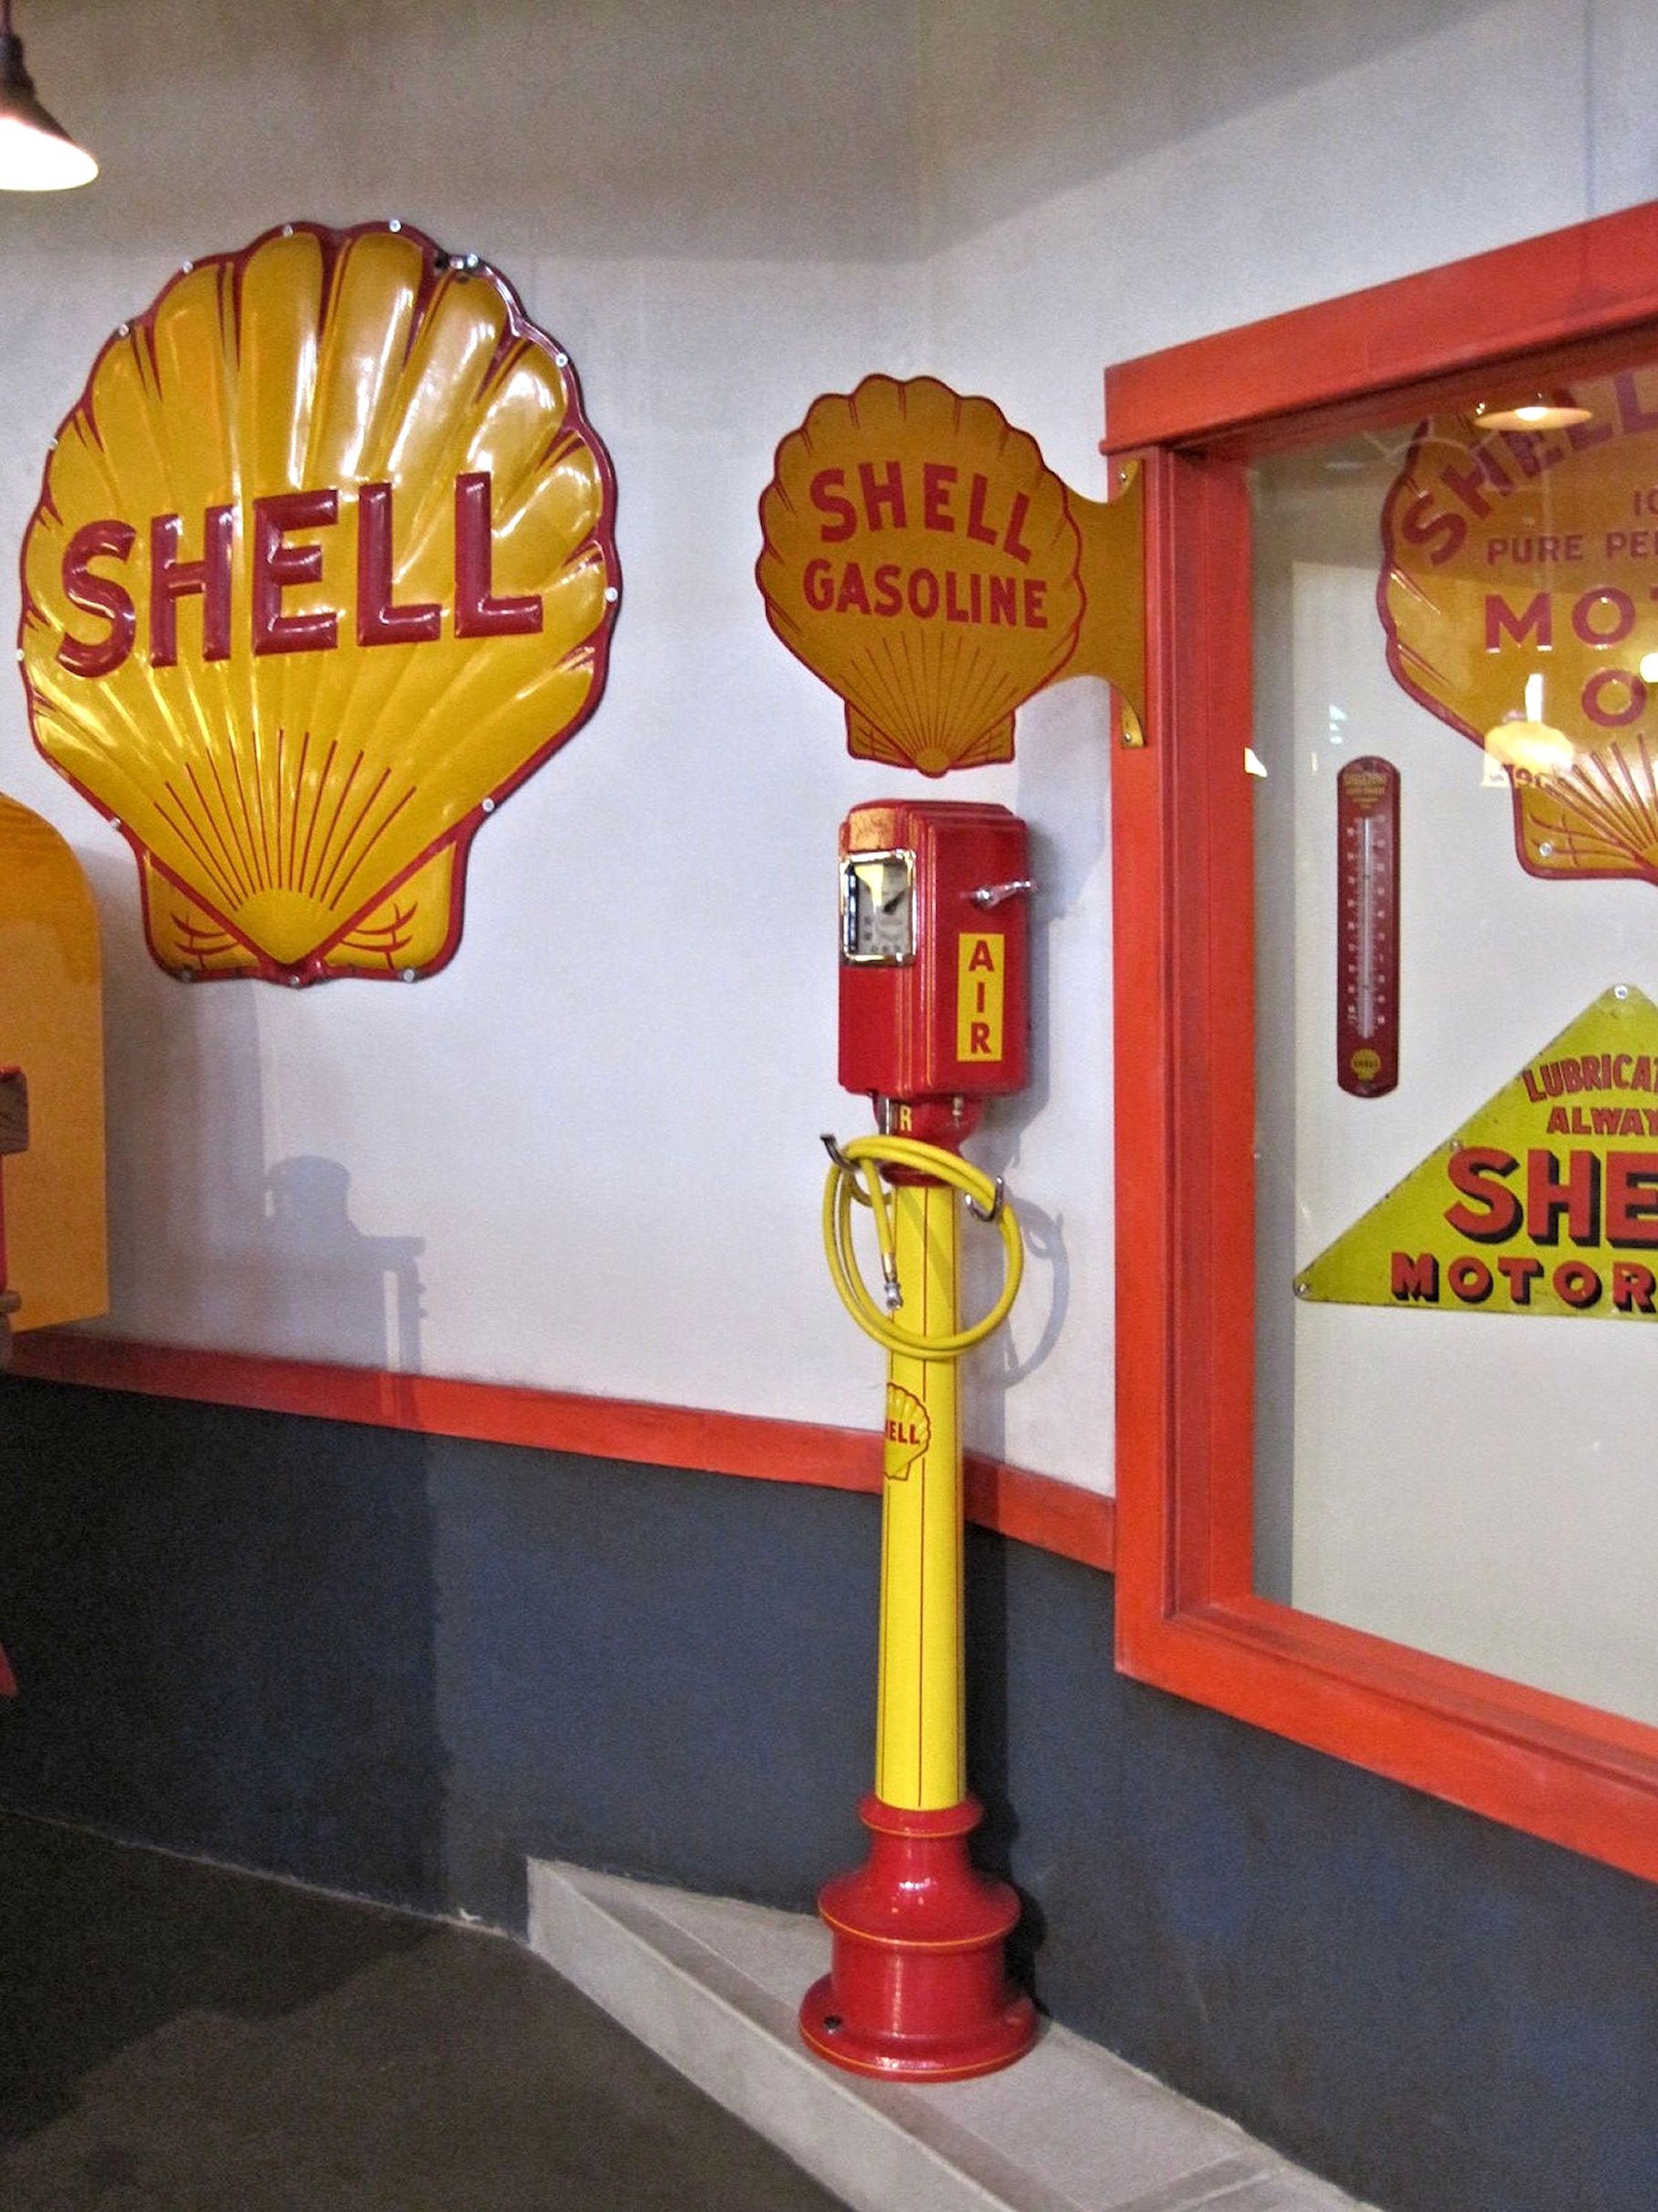
antique, yellow, art, air pump, canadian museum, shell logo